Lifeboats of the Titanic

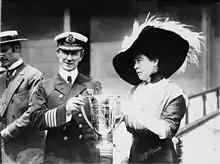

Lifeboat 8 was loaded with 27 estimated people under the supervision of Captain Smith and Chief Officer Wilde, being launched at 1:10 a.m. Lifeboat 8 was the first lifeboat on the port side to be lowered. Ida Straus, wife of New York merchant Isidor Straus, was asked to join a group of people preparing to board but refused, saying, "I will not be separated from my husband. As we have lived, so will we dietogether." The 67-year-old Isidor likewise refused an offer to board on account of his age, saying: "I do not wish any distinction in my favor which is not granted to others." They were last seen alive on deck arm in arm. Major Archibald Buttmilitary aide to US President William Howard Taftescorted Marie Young to the boat. She later recalled that Butt "wrapped blankets about me and tucked me in as carefully as if we were going on a motor ride." He wished her farewell and good luck, asking her to "remember me to the folks back home." Other single women were brought to the boats by men who had earlier offered their services to "unprotected ladies", as the conventions of the era dictated.